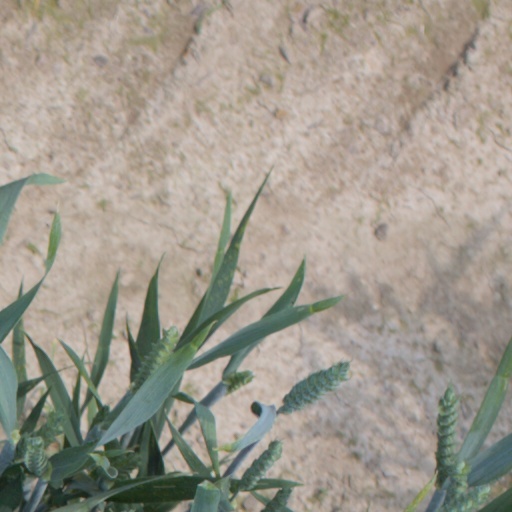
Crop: wheat